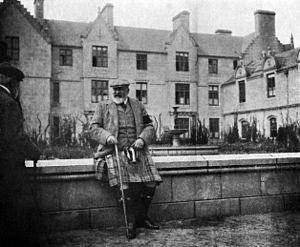
Édouard VII, né Albert Edward le 9 novembre 1841 à Londres au palais de Buckingham et mort le 6 mai 1910 au même endroit, est roi du Royaume-Uni et des dominions ainsi qu'empereur des Indes du 22 janvier 1901 jusqu'à sa mort.